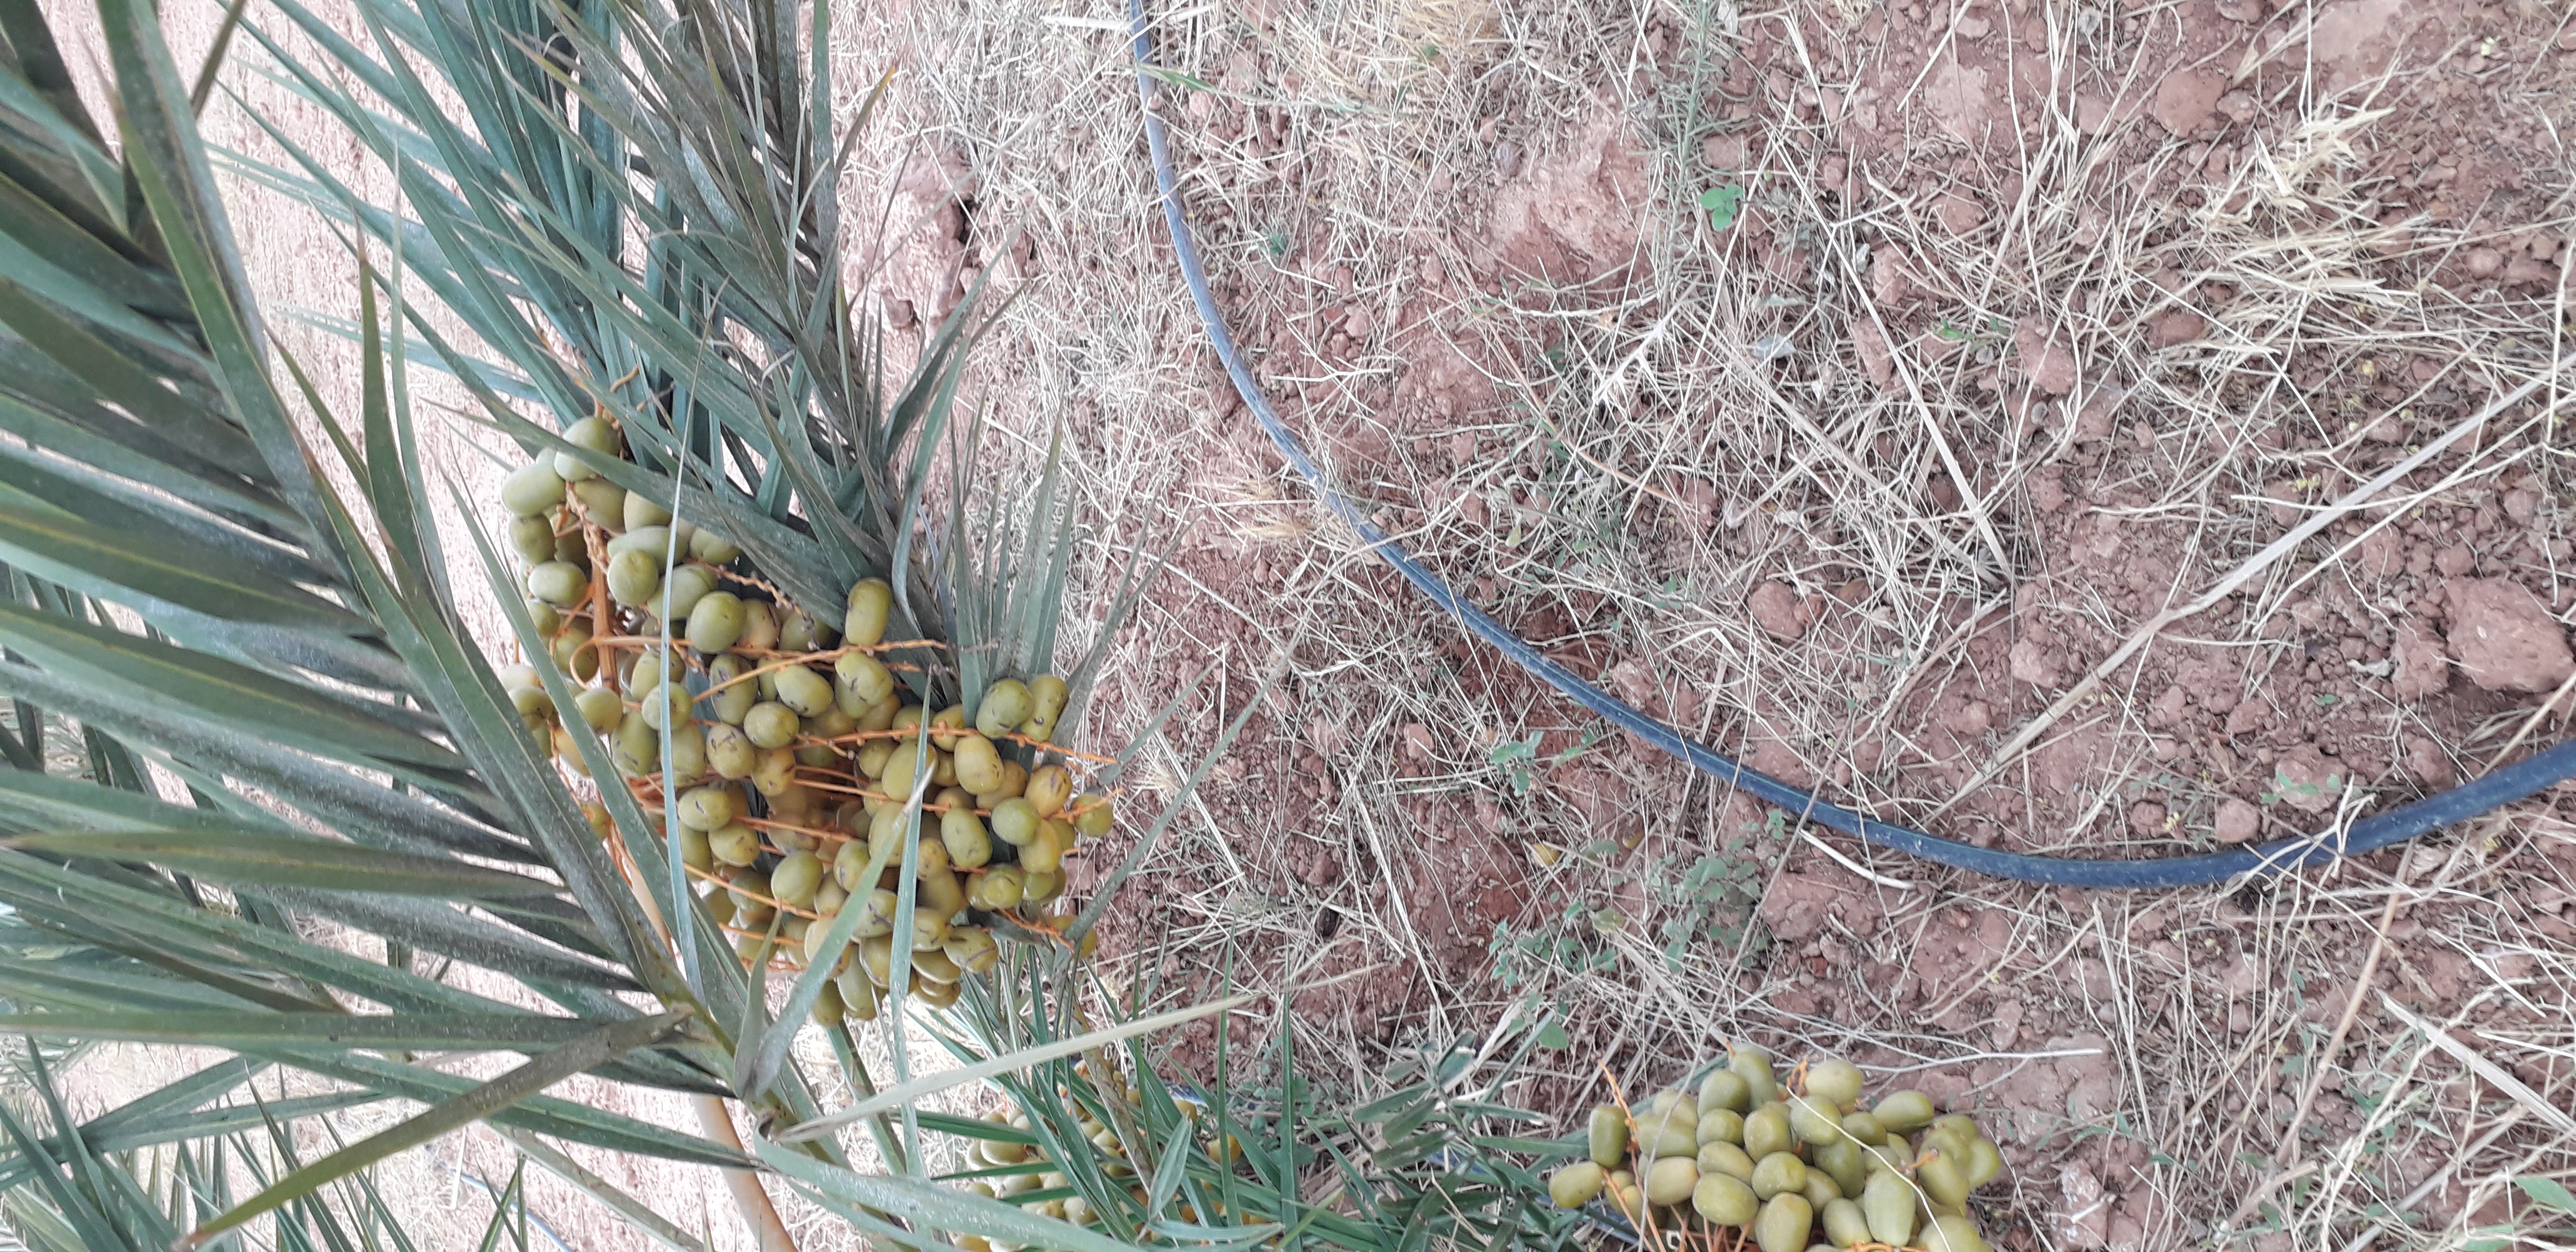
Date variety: Boufagous